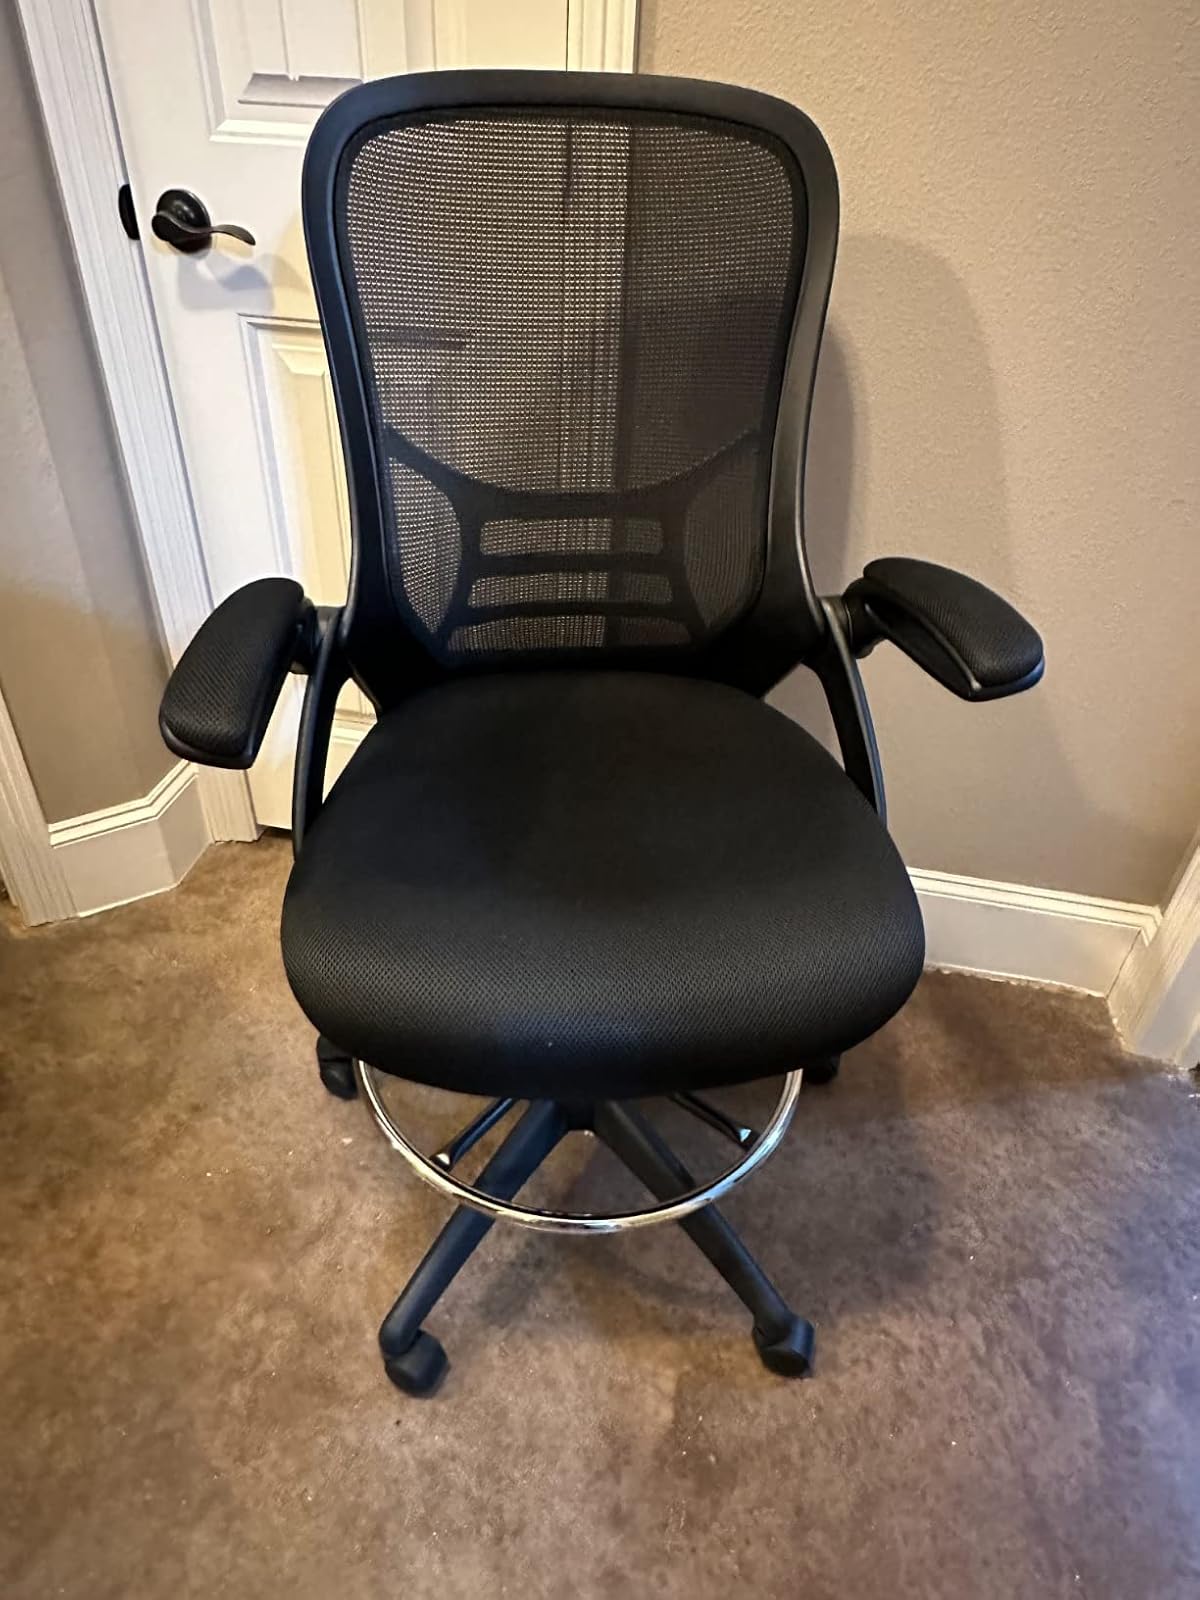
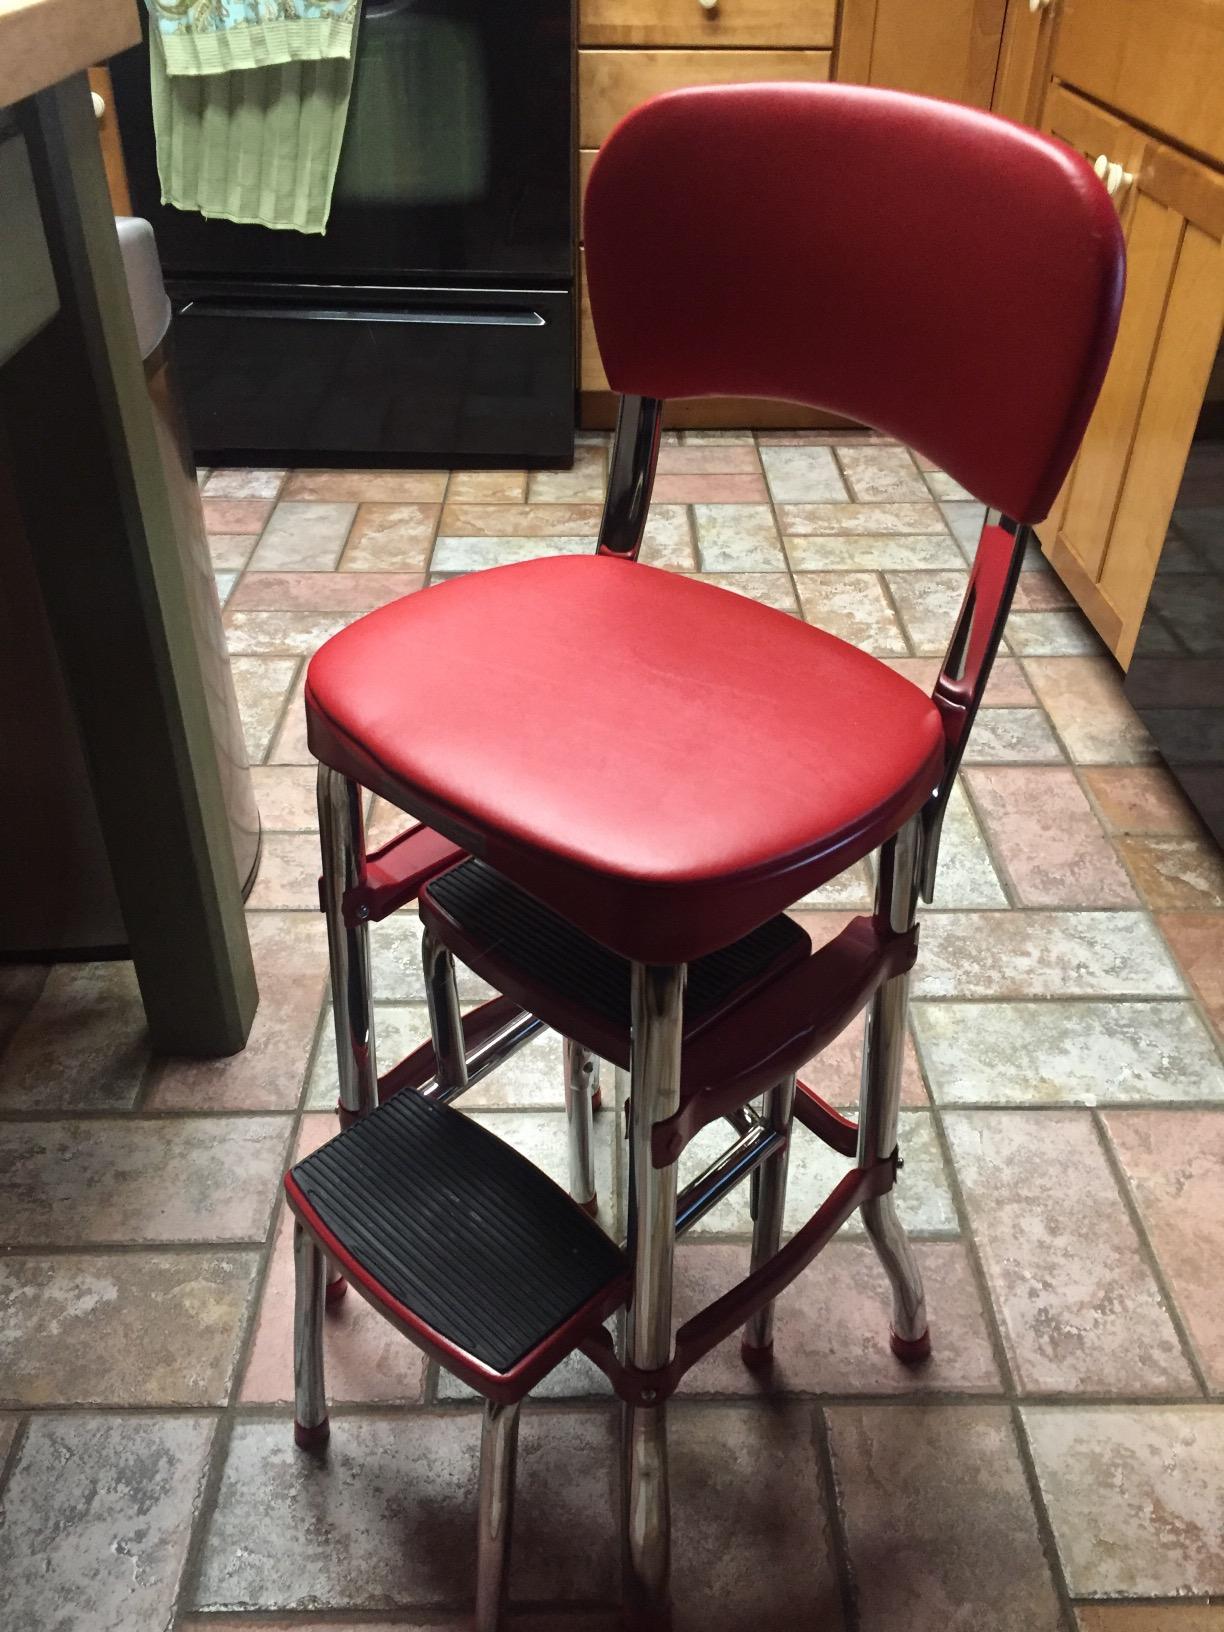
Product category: items_chair
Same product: no